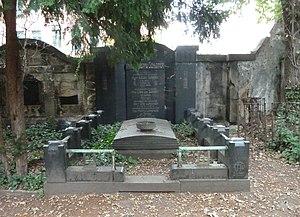
Gottlieb Heinrich Friedrich Küchenmeister est un médecin allemand né le 22 janvier 1821 et mort le 13 avril 1890 connu pour ses recherches sur le Taenia solium et l'aspergillome.